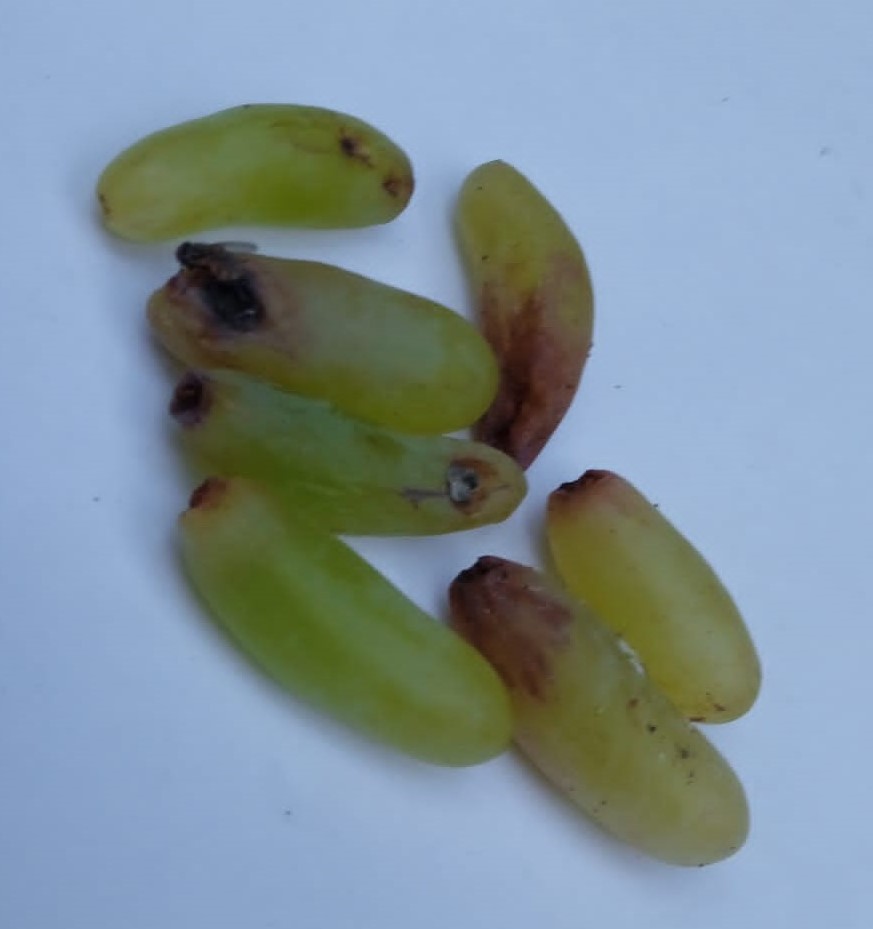
Fruit: grape
Condition: rotten